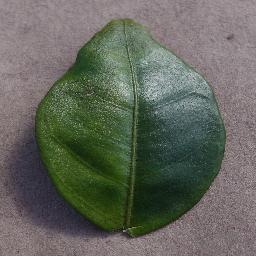
Label: Orange___Haunglongbing_(Citrus_greening)